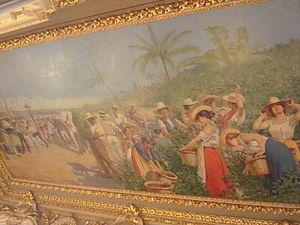
Amon Fasileau-Duplantier, ou Monsieur Amon, est un entrepreneur du café et de l'urbanisme, ainsi qu'un des pionniers dans la production d'électricité au Costa Rica.
Le Théâtre national du Costa Rica est le principal théâtre du Costa Rica. Il se trouve au centre de San José, capitale du Costa Rica, entre la Place Juan Mora Fernández, nommée en l'honneur du premier Chef d'État du Costa Rica, et la Place de la Culture. Le théâtre est un symbole de l’âge d'or du café et de la Belle Époque au Costa Rica.
L'Allégorie du Commerce et de l'Agriculture du Costa Rica, populairement connue aussi comme Allégorie du café et de la banane, est une peinture murale, œuvre de l'italien Aleardo Villa, terminée en 1897 et qui se trouve sur le plafond du Théâtre national du Costa Rica, à San José du Costa Rica.
Aleardo Villa est un peintre de l'école italienne, un représentant du Style liberty, la déclinaison italienne de l'Art nouveau. Initialement peintre de sujets religieux, il s'est résolument engagé sur la voie de l'affiche et de l'art publicitaire. Il est, dès 1889, un des premiers à réaliser des cartes postales en Italie pour la Maison Ricordi et diverses affiches Art nouveau.